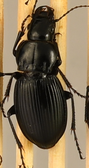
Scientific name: Cyclotrachelus torvus
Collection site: Northern Great Plains Research Laboratory NEON (NOGP), plot NOGP_007